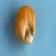
Maize quality: Good